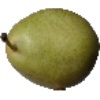
Label: Pear 1